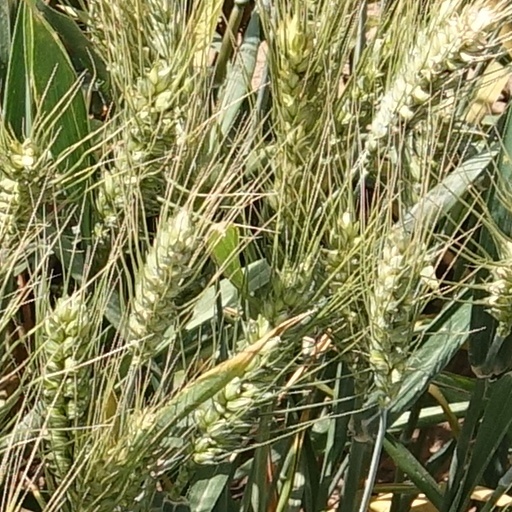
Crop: wheat